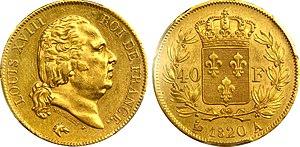
Cet article liste les émissions de franc français sous la Restauration entre 1814 et 1830. Ces pièces sont à l’effigie des deux rois de France de cette période : Louis XVIII et Charles X.